Lobi people

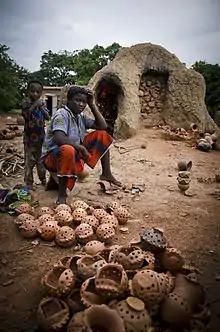
Lobi potter

Lobi is a blanket term that refers to several closely related ethnic groups that comprise roughly 7% of the Burkinabe population, including the main Lobi proper, Birfor, Dagara, Dorossy, Dyan (aka Jãa), Gan and Tenbo/Loron (aka Lorhon, Teese, Teguessie and Thuuna). It is important to recognize that among them, only the Gan belong to a politically centralized, and royal, society. Other groups are commonly referred to as "acephalous," which is misleading, but is meant to signal the absence of centralized political authority. Traditions vary among the groups, but some share a common sense of identity through participation in an initiation ceremony called (or , which takes place every seven years. In terms of kinship, descent is bilineal. Many Lobi houses also share an architectural style, which consists of an earthen compound with walls made from horizontal courses. Most are single-story, and rarely include more than a few small, strategically placed holes to allow light in and to allow inhabitants to view the exterior surrounds. Historically, Lobi warriors used poisoned arrows to fend off attackers (including French colonists). Largely through the use of village and personal shrines, they also share animist beliefs in order to maintain a productive relationship with the spiritual world. They achieve this specifically through regular interaction with spirits called , which inhabit a wide range of natural areas and man-made objects, such as , or anthropomorphic shrine figures that are now also well recognized in the art world. are ambivalent beings that require regular offerings—via sacrifice—in exchange for a wide range of protective and benevolent actions. They are intermediaries with Thangba Yu, the remote Creator God.